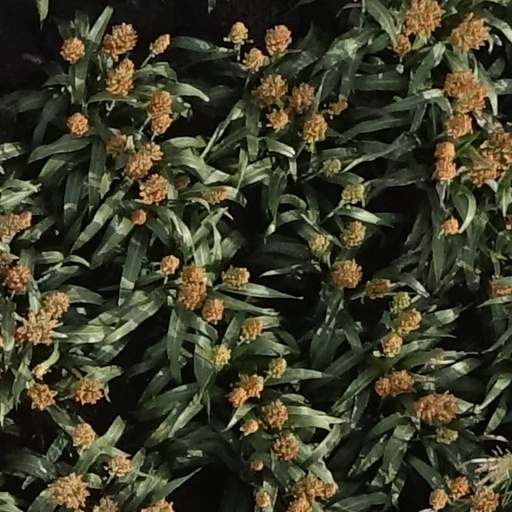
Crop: sorghum